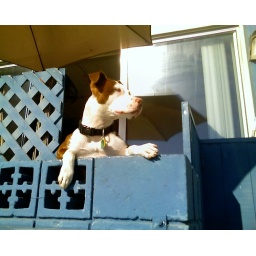
a baby pit bull just watching the world go by at venice beach